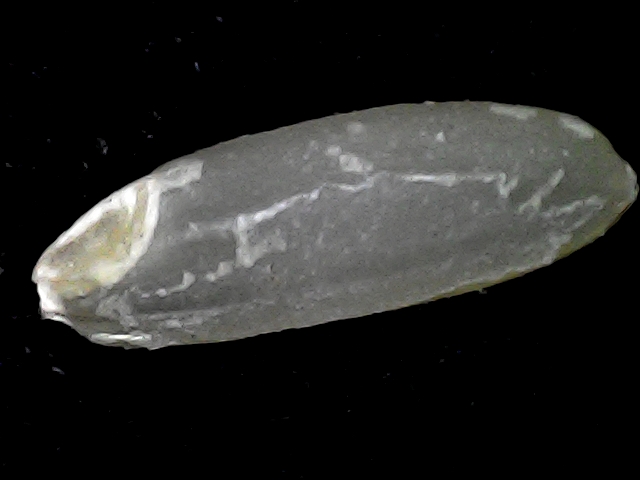
Rice variety: BD72